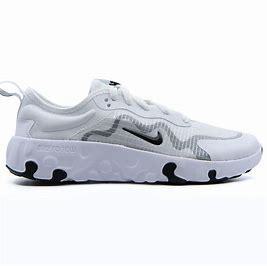
Brand: Nike
Model: Renew Lucent